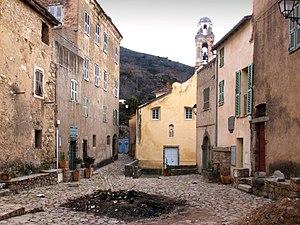
Costa, Balagne (Corsica) - Après le ""feu de Noël"" sur la place de l'église"
Costa est une commune française située dans la circonscription départementale de la Haute-Corse et le territoire de la collectivité de Corse. Le village appartient à la piève de Tuani, en Balagne.